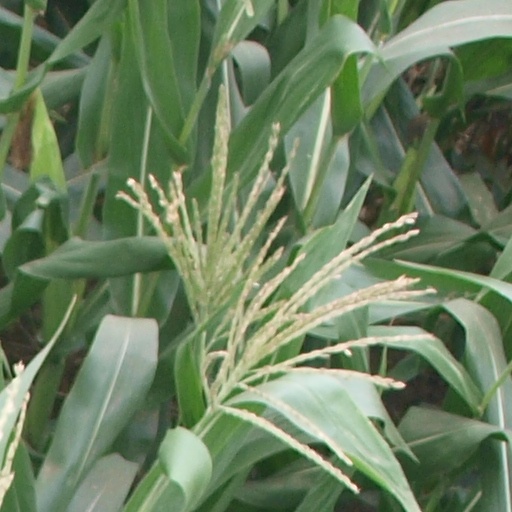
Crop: maize; corn